First Battle of Masaya

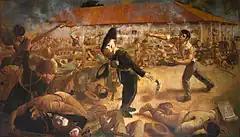
Scene from the Battle of San Jacinto (1856)

Having begun their march in the morning, the 800 men under Walker arrived in Masaya as darkness was beginning to fall on October 11. Instantly taking up the initiative, Walker attacked, winning a small skirmish and capturing the small plaza of San Sebastian. Sporadic fire continued throughout the night, and by dawn on the 12th, the filibusters, led by their two howitzers under the command of a certain Captain Schwartz, had pushed the city’s defenders all the way back to the main plaza. Positioned in adobe houses surrounding the plaza, Walker’s small force of men found it impossible to capture the plaza itself despite having the Allied Central Americans on the back foot, and inconclusive fighting was carried out throughout the rest of the day and into the night. That midnight, a courier arrived from Granada with the shocking news that the Guatemalan force under Zavala which had earlier detached from Belloso’s army was now beginning to approach Walker’s capital, Granada. Defended by a mere 250 men, Walker knew that the rescue of his vulnerable capital would have to take priority over the current engagement at Masaya, and thus ordered the siege of the plaza lifted. Early in the morning on the 13th, Walker and his force retreated to the southeast, ending the battle.